History of Valais

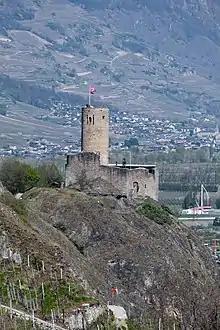
Château de la Bâtiaz, which changed owners several times during the feudal era

Similarly, the seigneuries and communes of the Savoy-dominated Lower Valais were regularly represented in the States of Savoy in the 14th century.